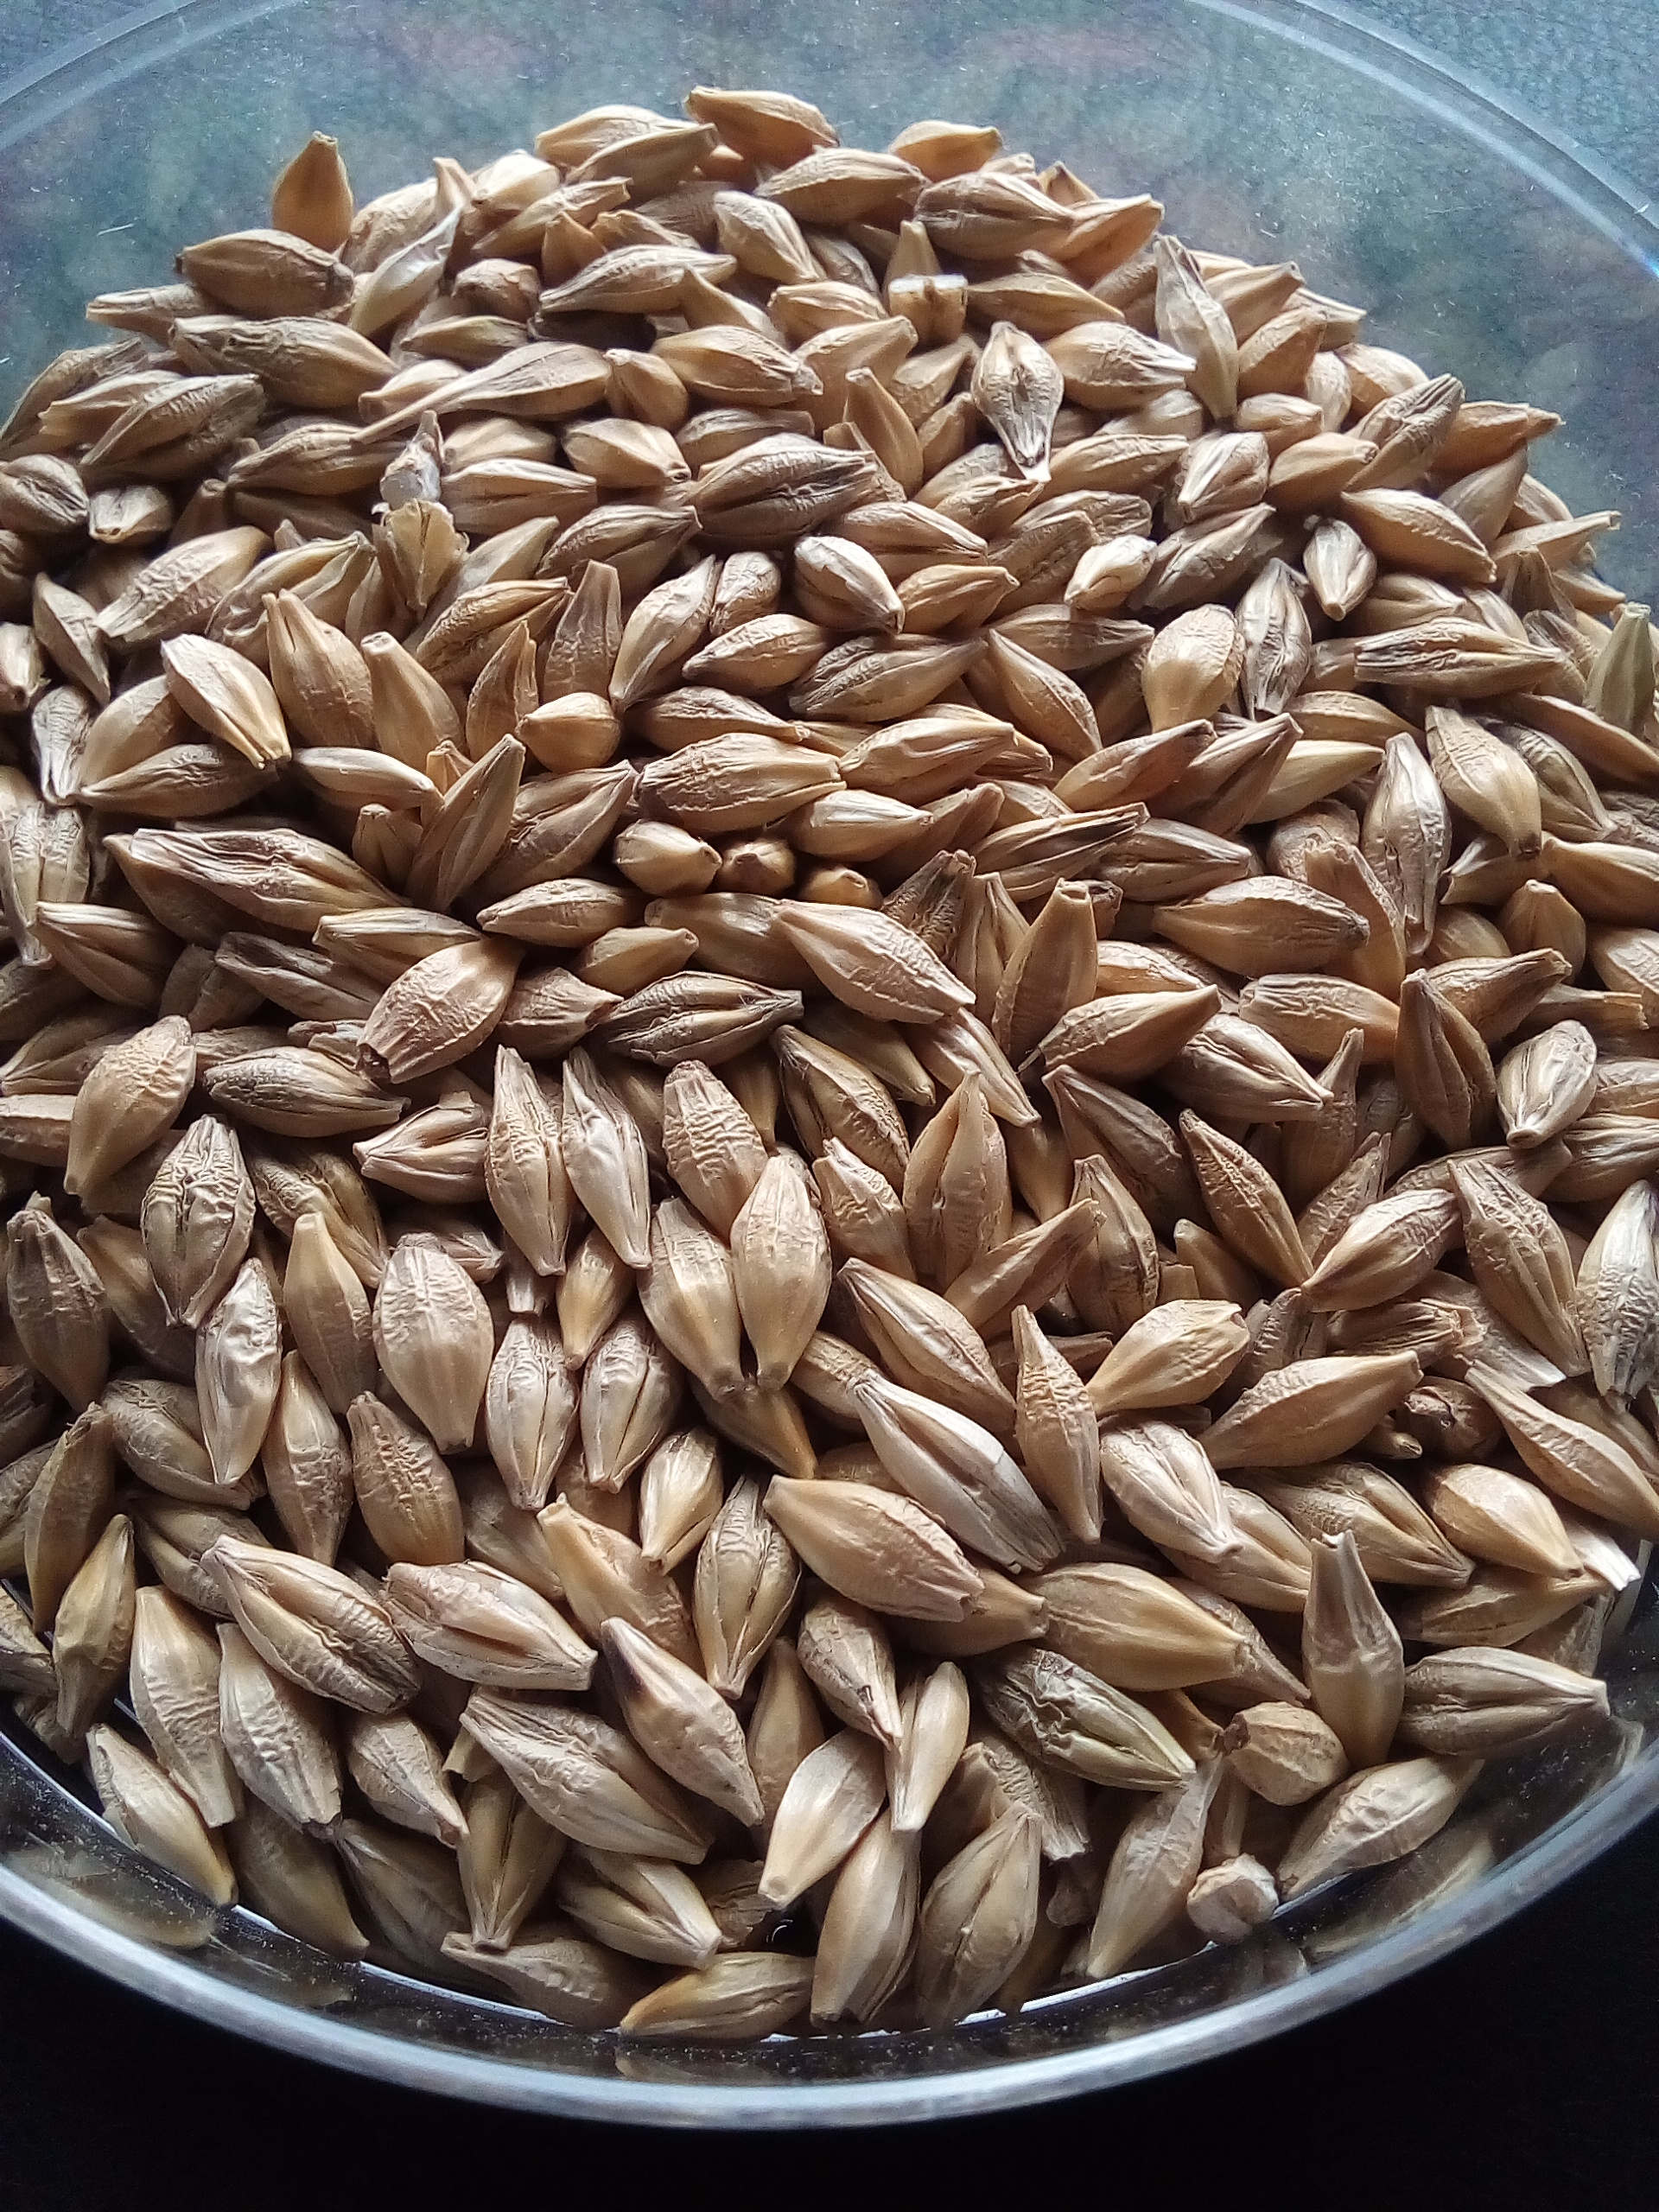
Rice seed variety: Unknown